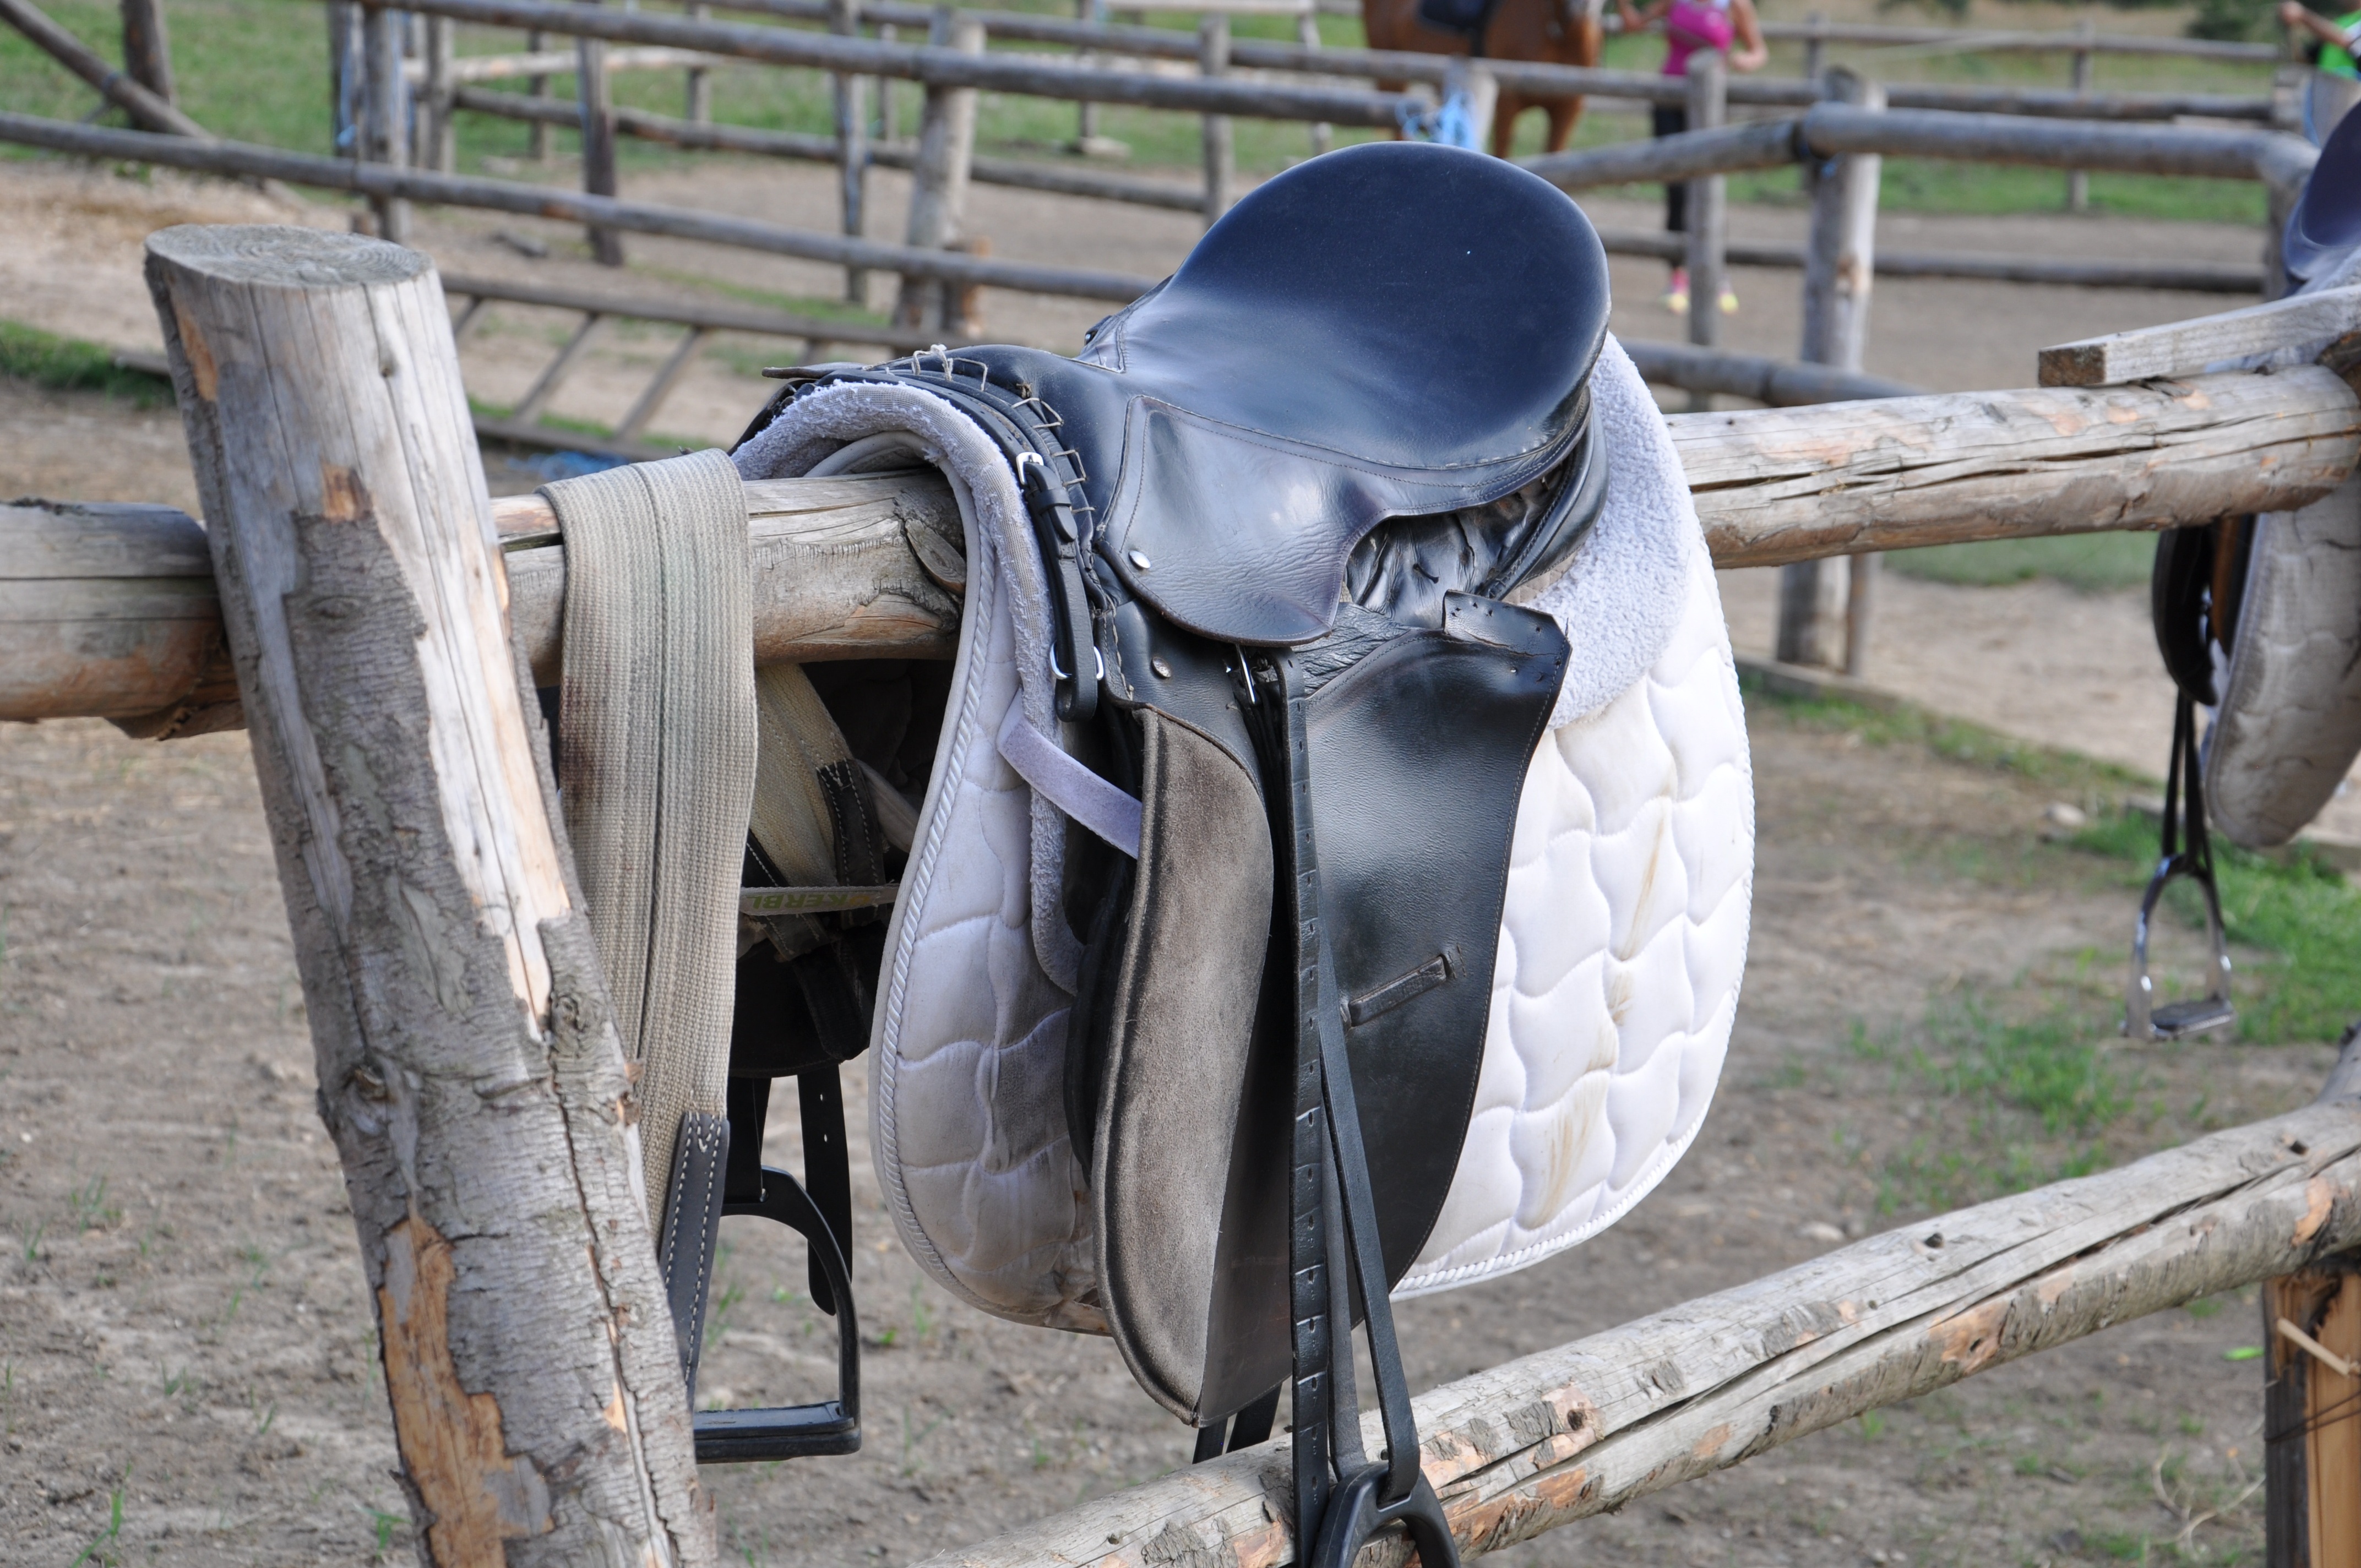
sport, bridle, riding, horses, saddle, jockey, pack animal, horse like mammal, horse tack